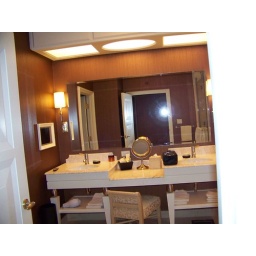
Take notice to the small frame on the wall to the left of the vanity ... flat screen TV in the bathroom!